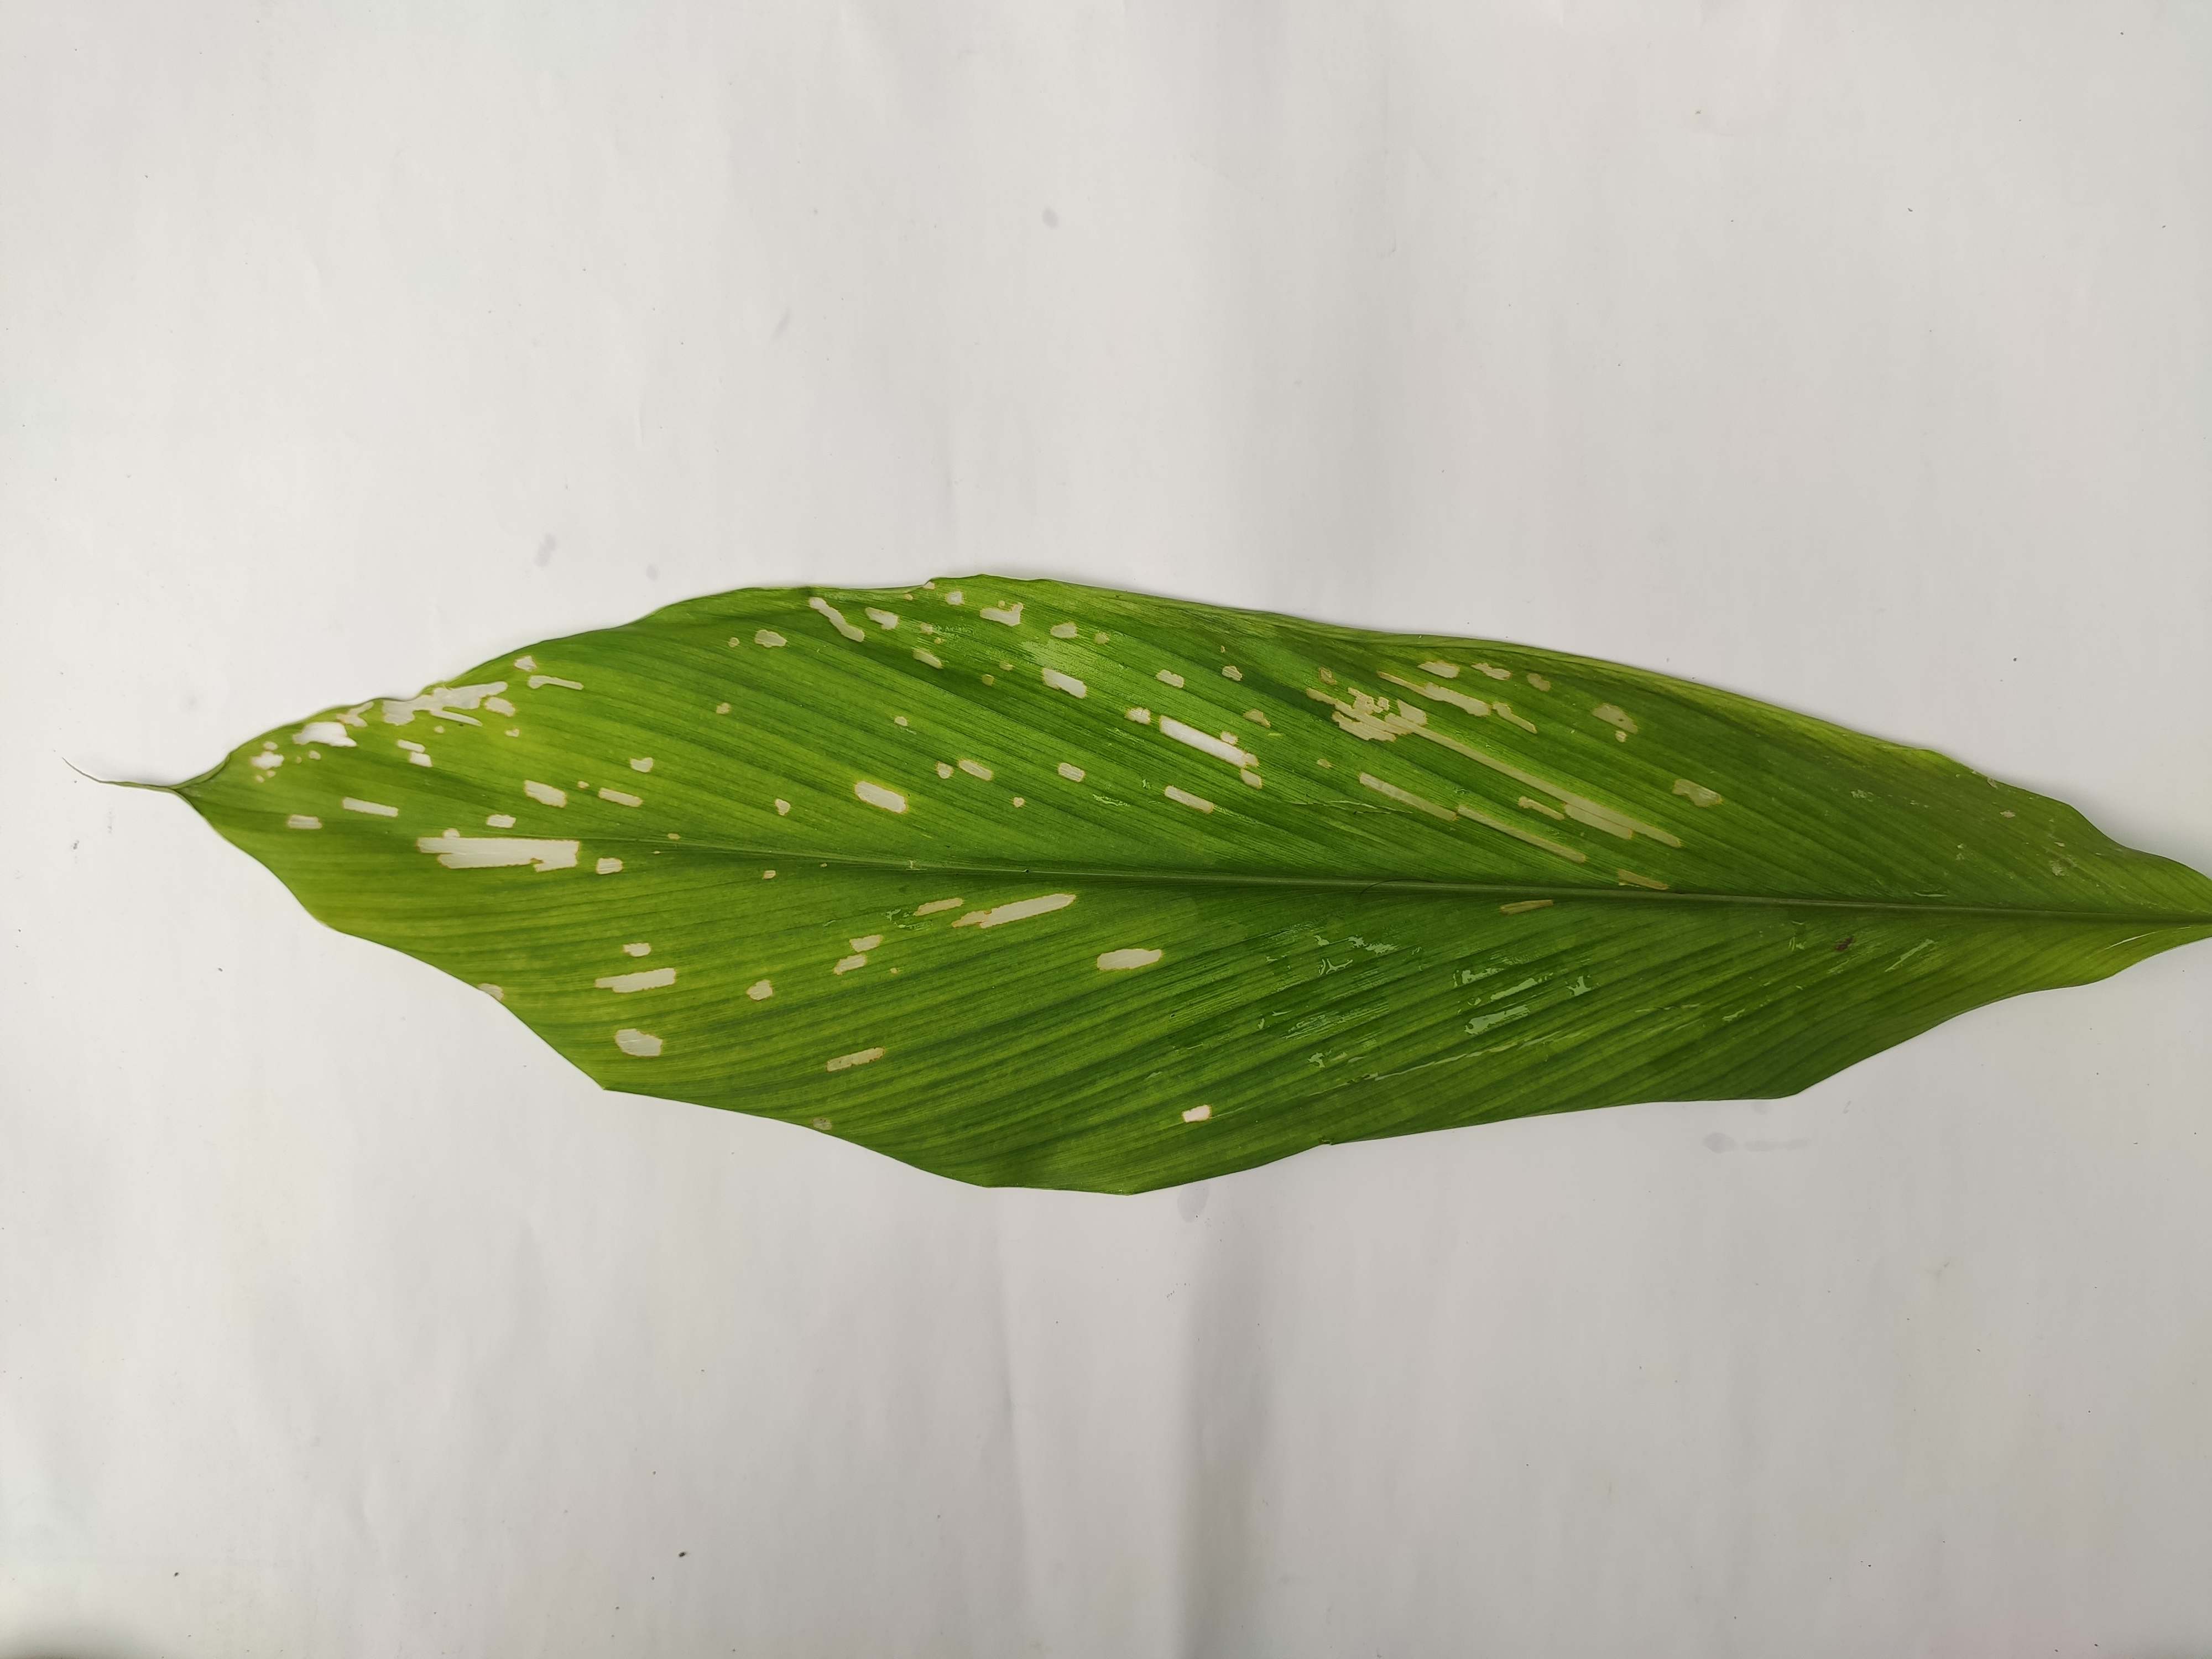
Label: Aphids_Disease